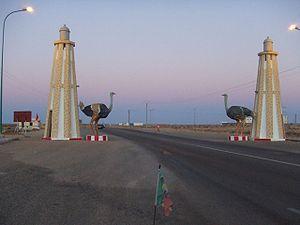
Au Maroc, la définition de la « ville » ou des localités urbaines délimitées sur la base de codes géographiques, propre aux besoins du pays et mise en place par le Haut-Commissariat au plan, est double — administrative et statistique — et sert à déterminer la population urbaine à l'occasion des recensements.
Boujdour est une ville dans le Sahara occidental, à proximité du cap Boujdour. Administrée de facto par le Maroc, elle est dans ce cadre une commune urbaine de la province de Boujdour, dans la région Laâyoune-Sakia El Hamra.